Tapioca

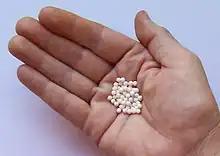
Small, opaque pearl tapioca before soaking

Processing of the cassava flour into tapioca pearls requires the intermediate step of a product called tapioca grit. Tapioca grit is dried cassava flour that is partially gelatinized so that it looks like flakes or irregularly-shaped granules.